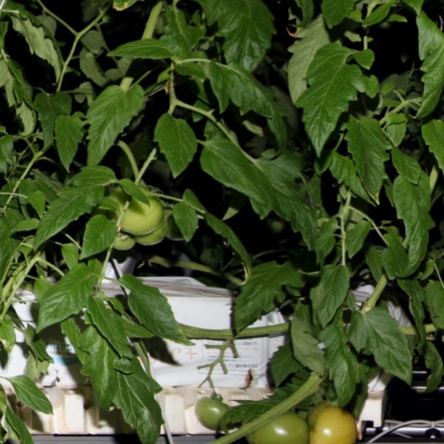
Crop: tomato